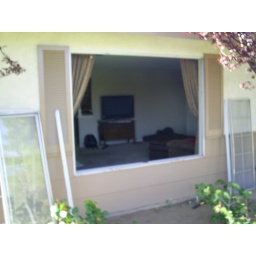
We removed the window to move couch in